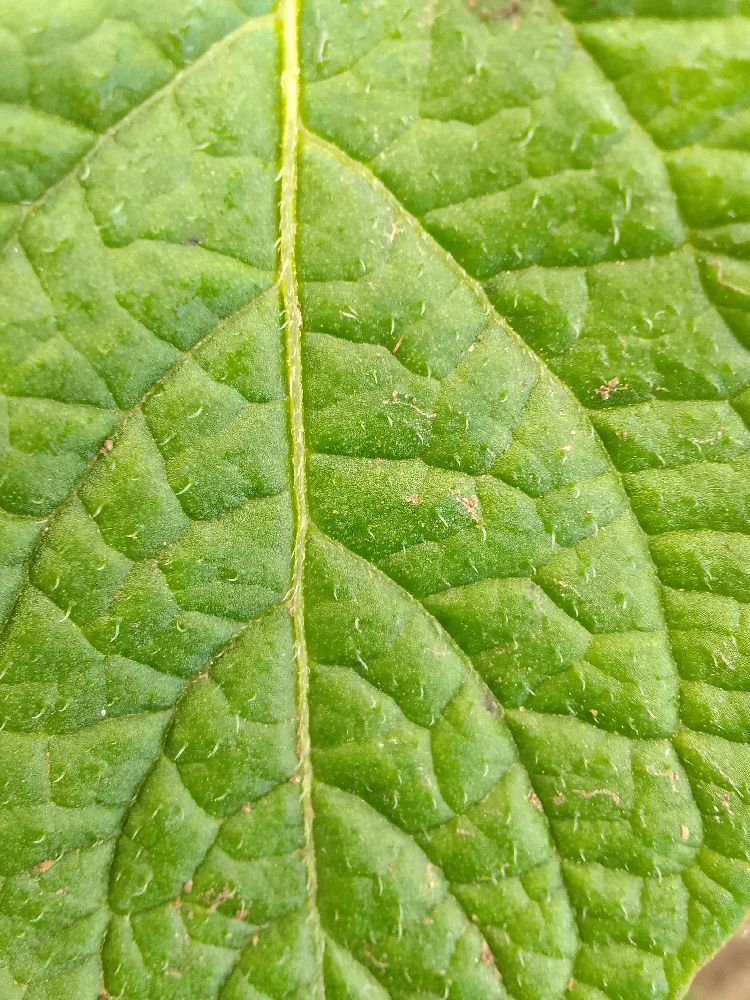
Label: Healthy